Paul Hervieu

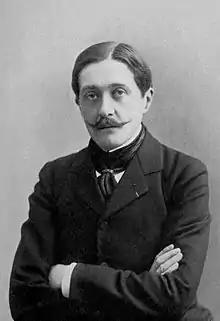
Hervieu in 1899

Paul Hervieu (2 September 185725 October 1915) was a French novelist and playwright.